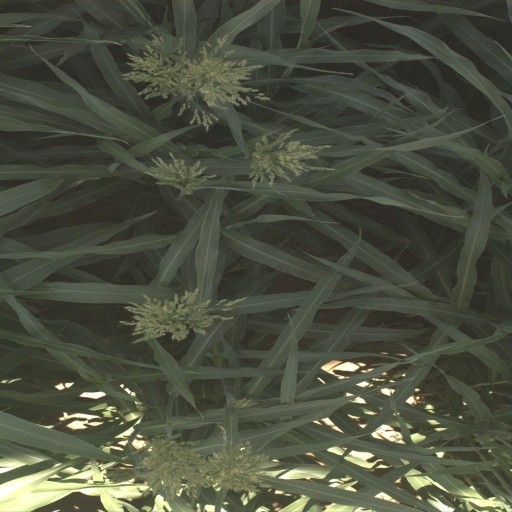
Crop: sorghum